Sky position (RA, Dec in degrees): 359.211, -0.8476
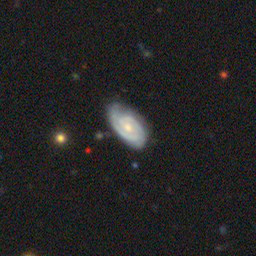
Galaxy morphology: Unbarred Tight Spiral Galaxies